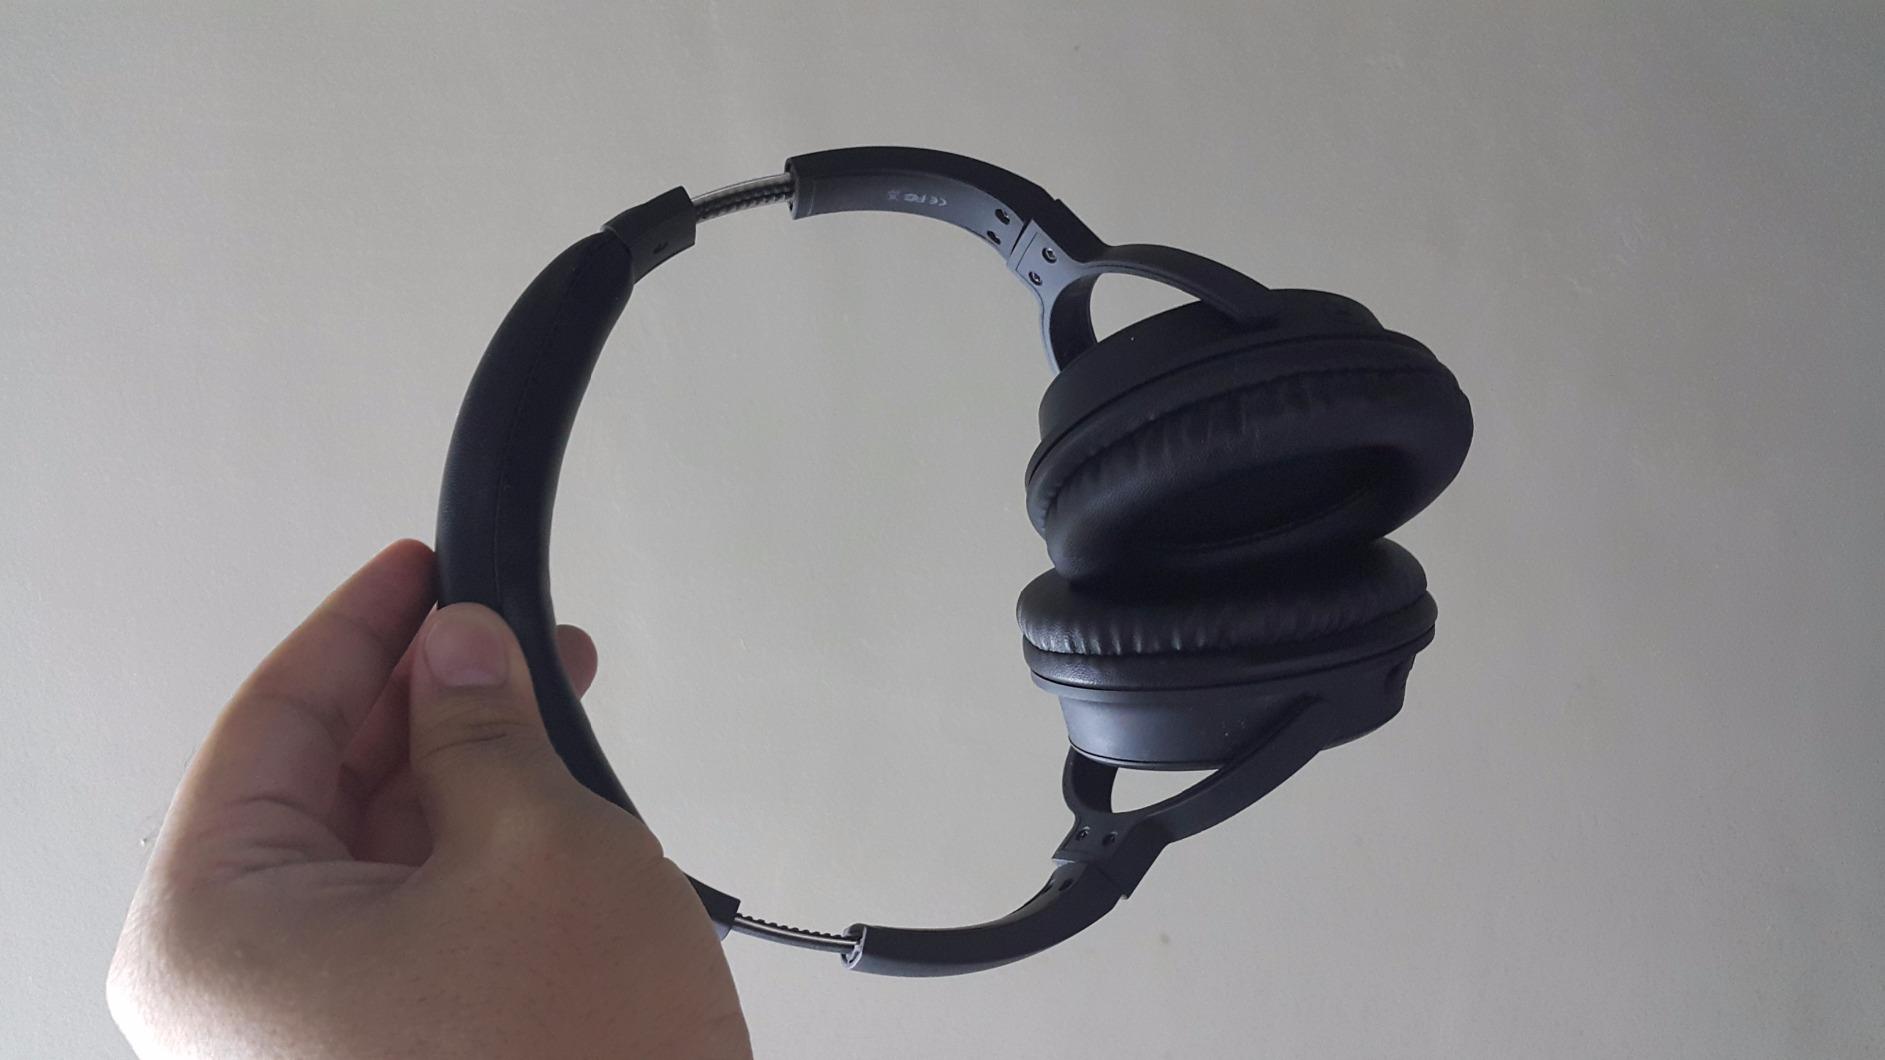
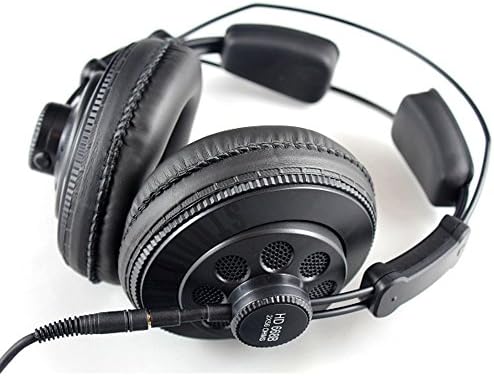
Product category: headphones
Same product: no